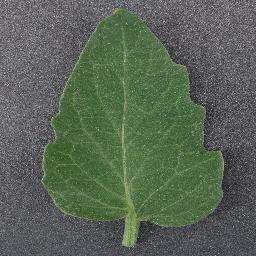
Label: Tomato___healthy